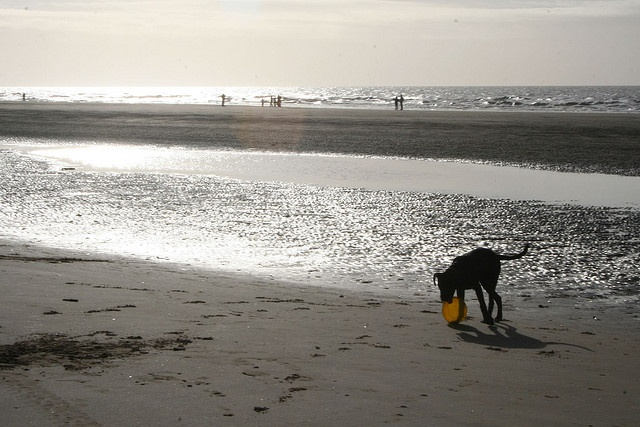
A dog with a frisbee in his mouth beside the ocean.
A dog is on a beach with people in the background.
A dog walking across a sandy beach near the ocean.
A dog is playing with a Frisbee on the beach.
A dog with a Frisbee in its mouth at the edge of the water on a beach.